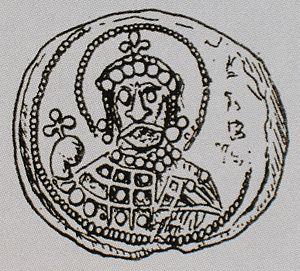
Sviatopolk Vladimirovitch, dit Sviatopolk Iᵉʳ ou Sviatopolk le Maudit, est un grand-prince de la Rus' de Kiev de la dynastie des Riourikides, qui régna de 1015 à 1016, puis de 1018 à 1019.